72 Hoorain

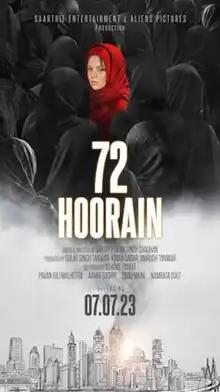
Threatical release poster

72 Hoorain is a 2019 Indian Hindi-language supernatural film written and directed by Sanjay Puran Singh Chauhan. The film had a delayed theatrical release in India on July 7, 2023. It received mixed reviews and underwhelmed at the box office.